Pioneer Works

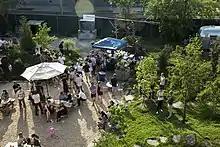
The garden at Pioneer Works.

Months after much of the initial restoration was completed, Hurricane Sandy caused severe flooding and damage to the neighborhood. Five feet of water flooded the space, severely damaging the ground floor; many of those living and working nearby suffered extensive losses from the storm, and the building's reconstruction had to be started over.